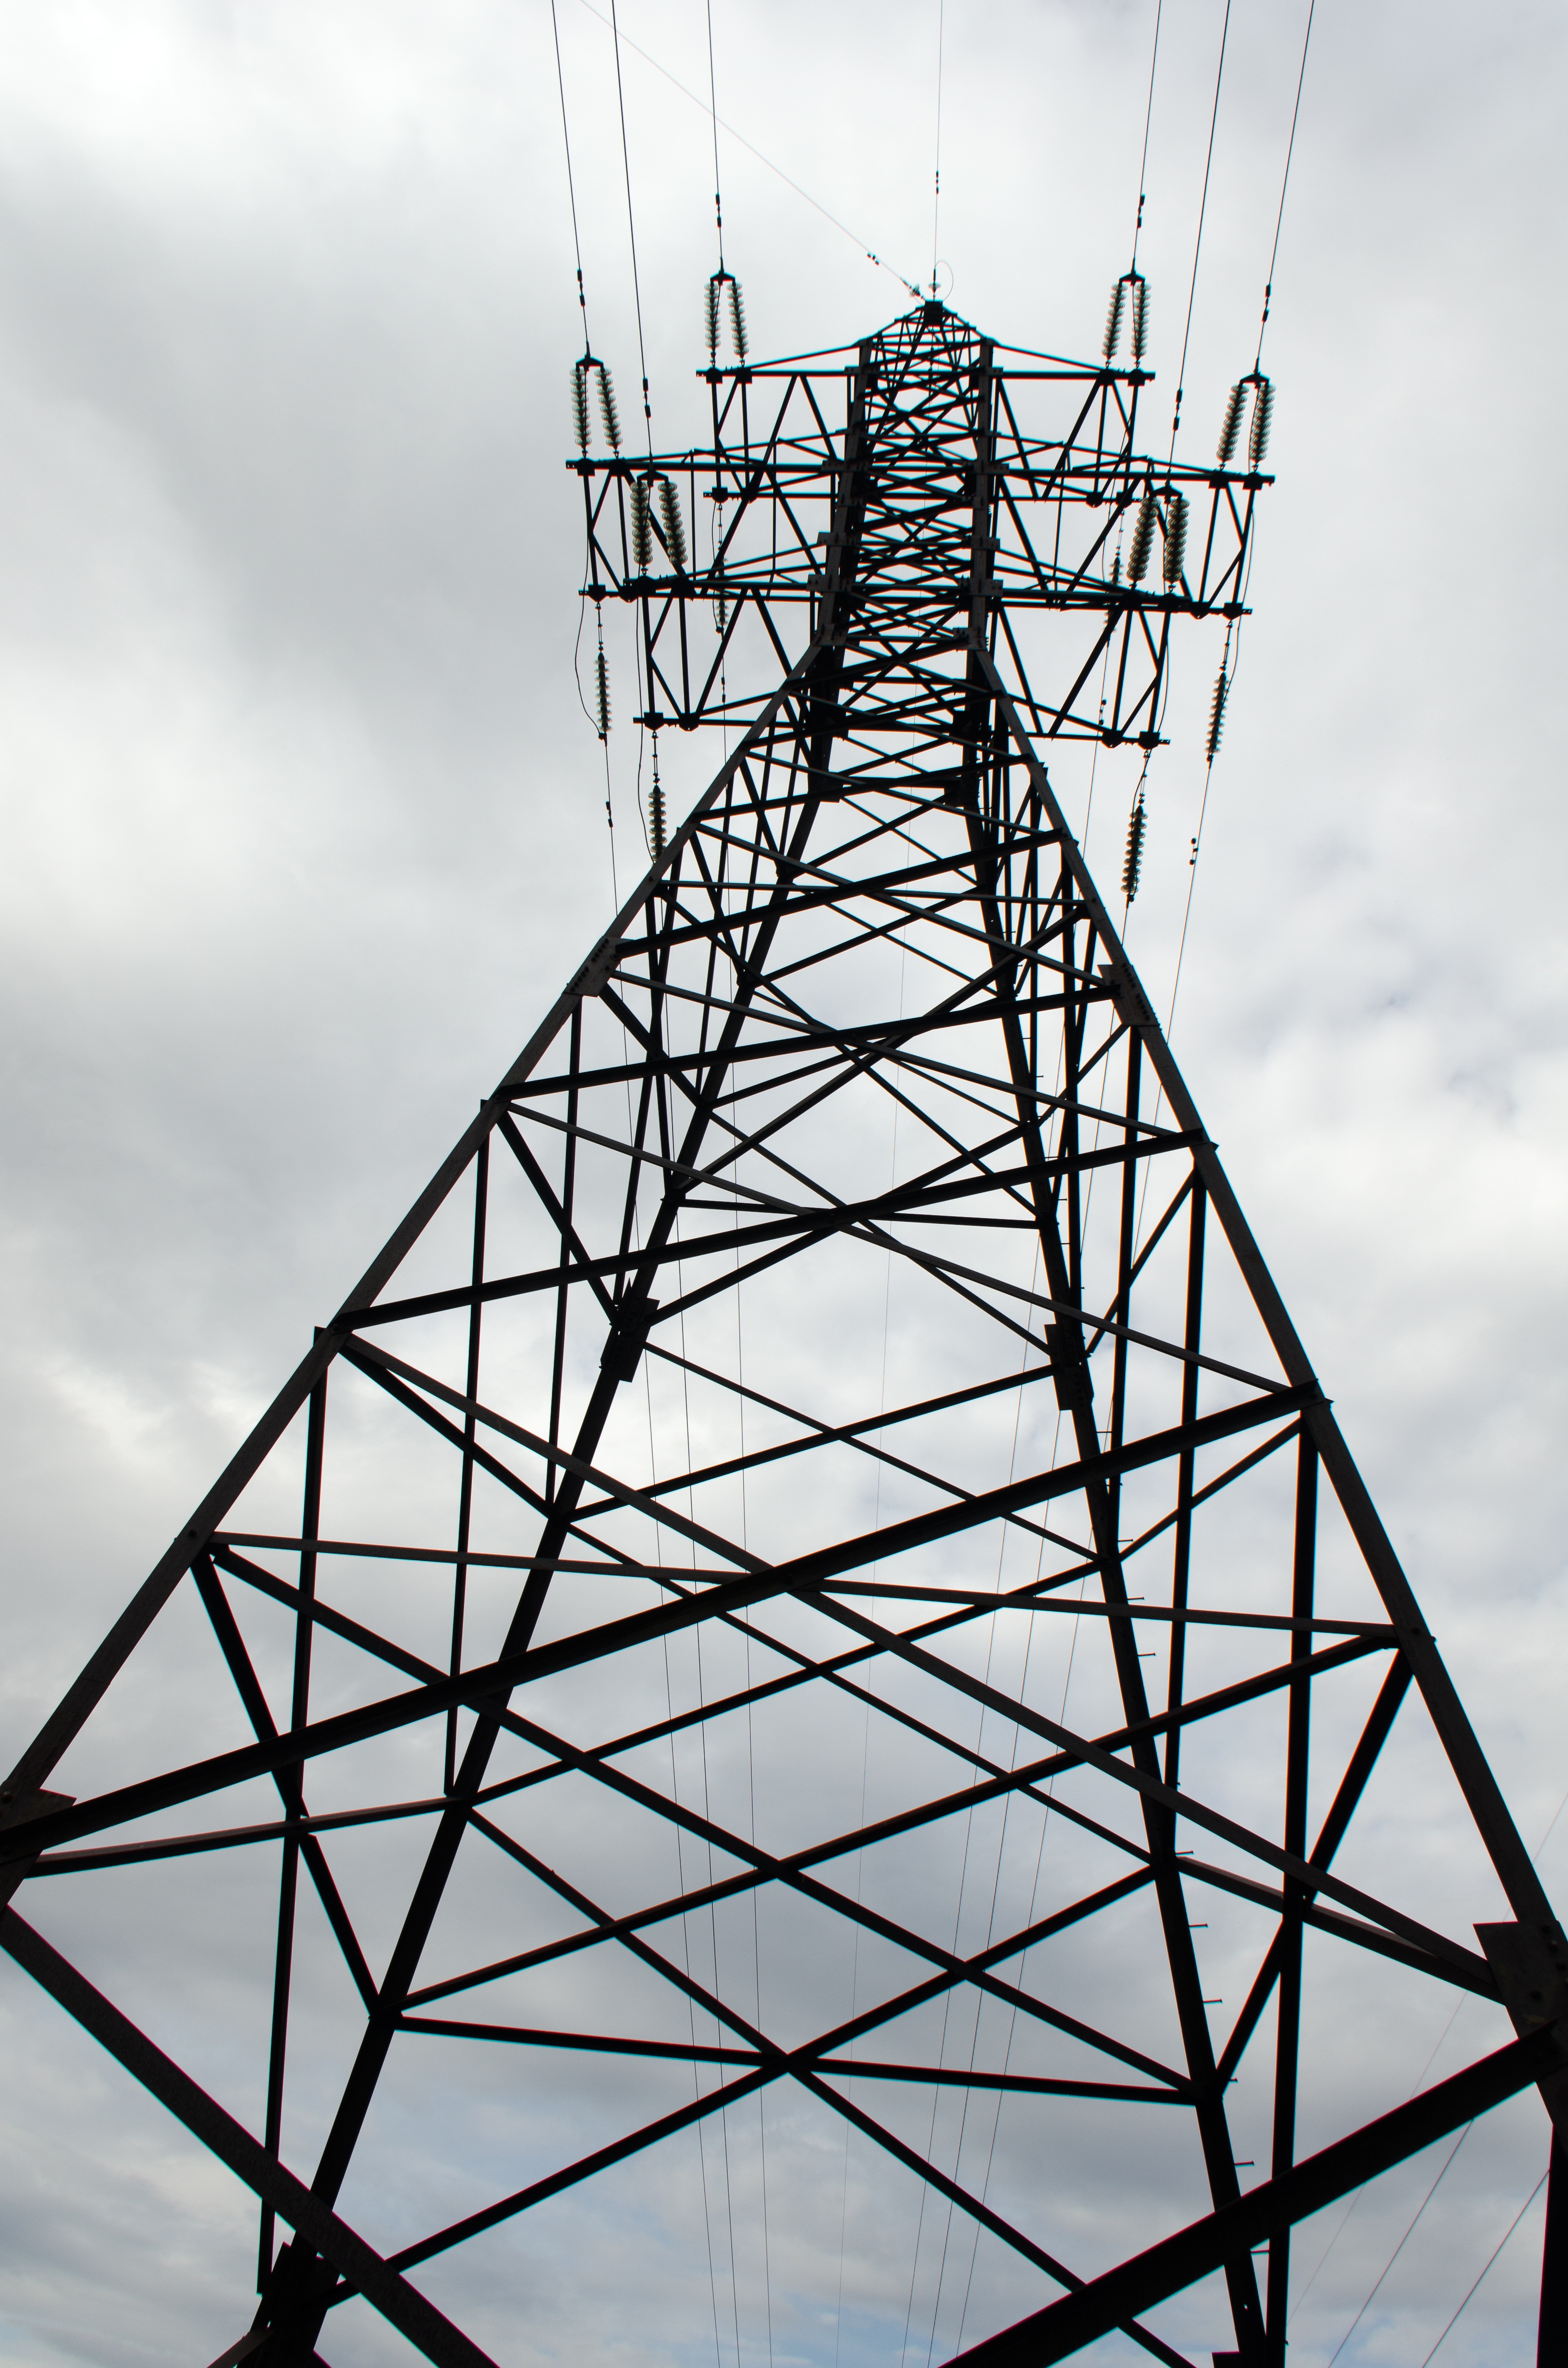
line, tower, power line, mast, electricity, energy, symmetry, russia, transmission tower, lap, outdoor structure, overhead power line